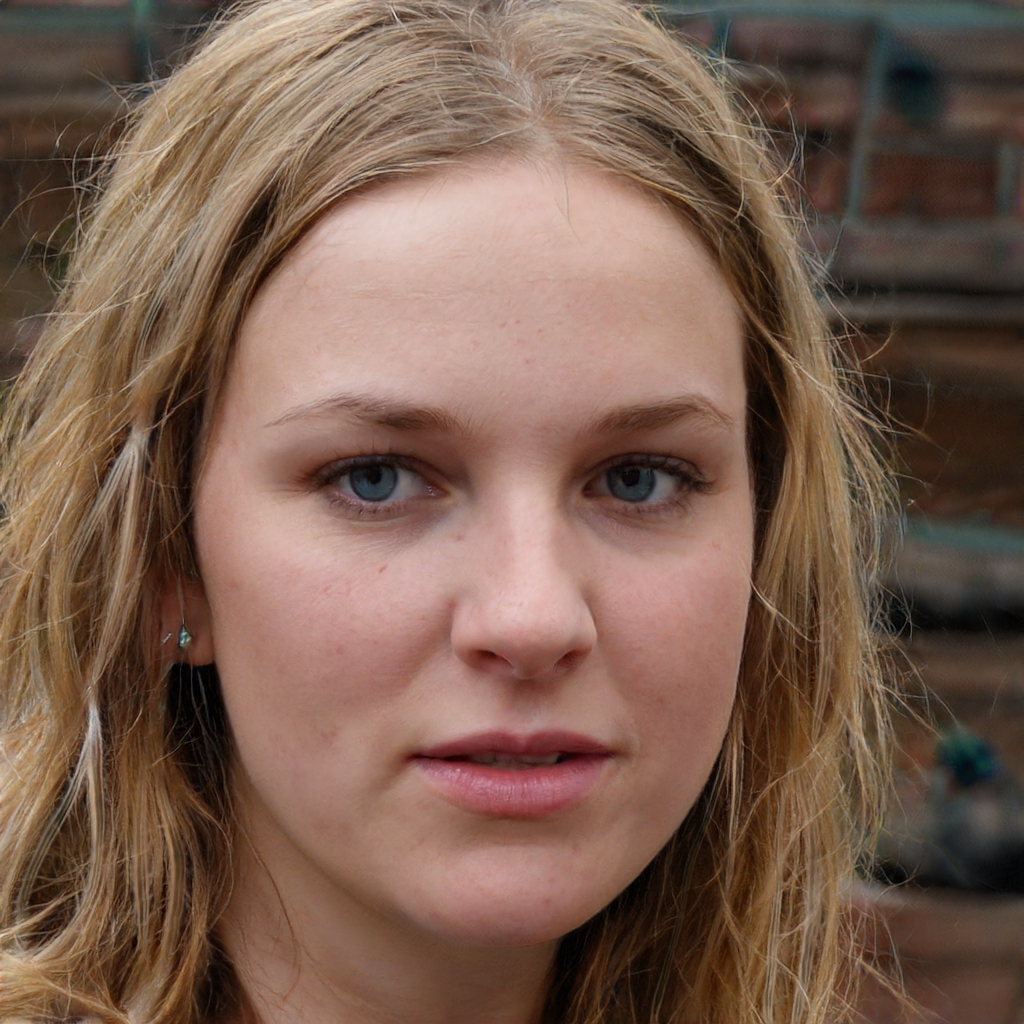
Gender: Female